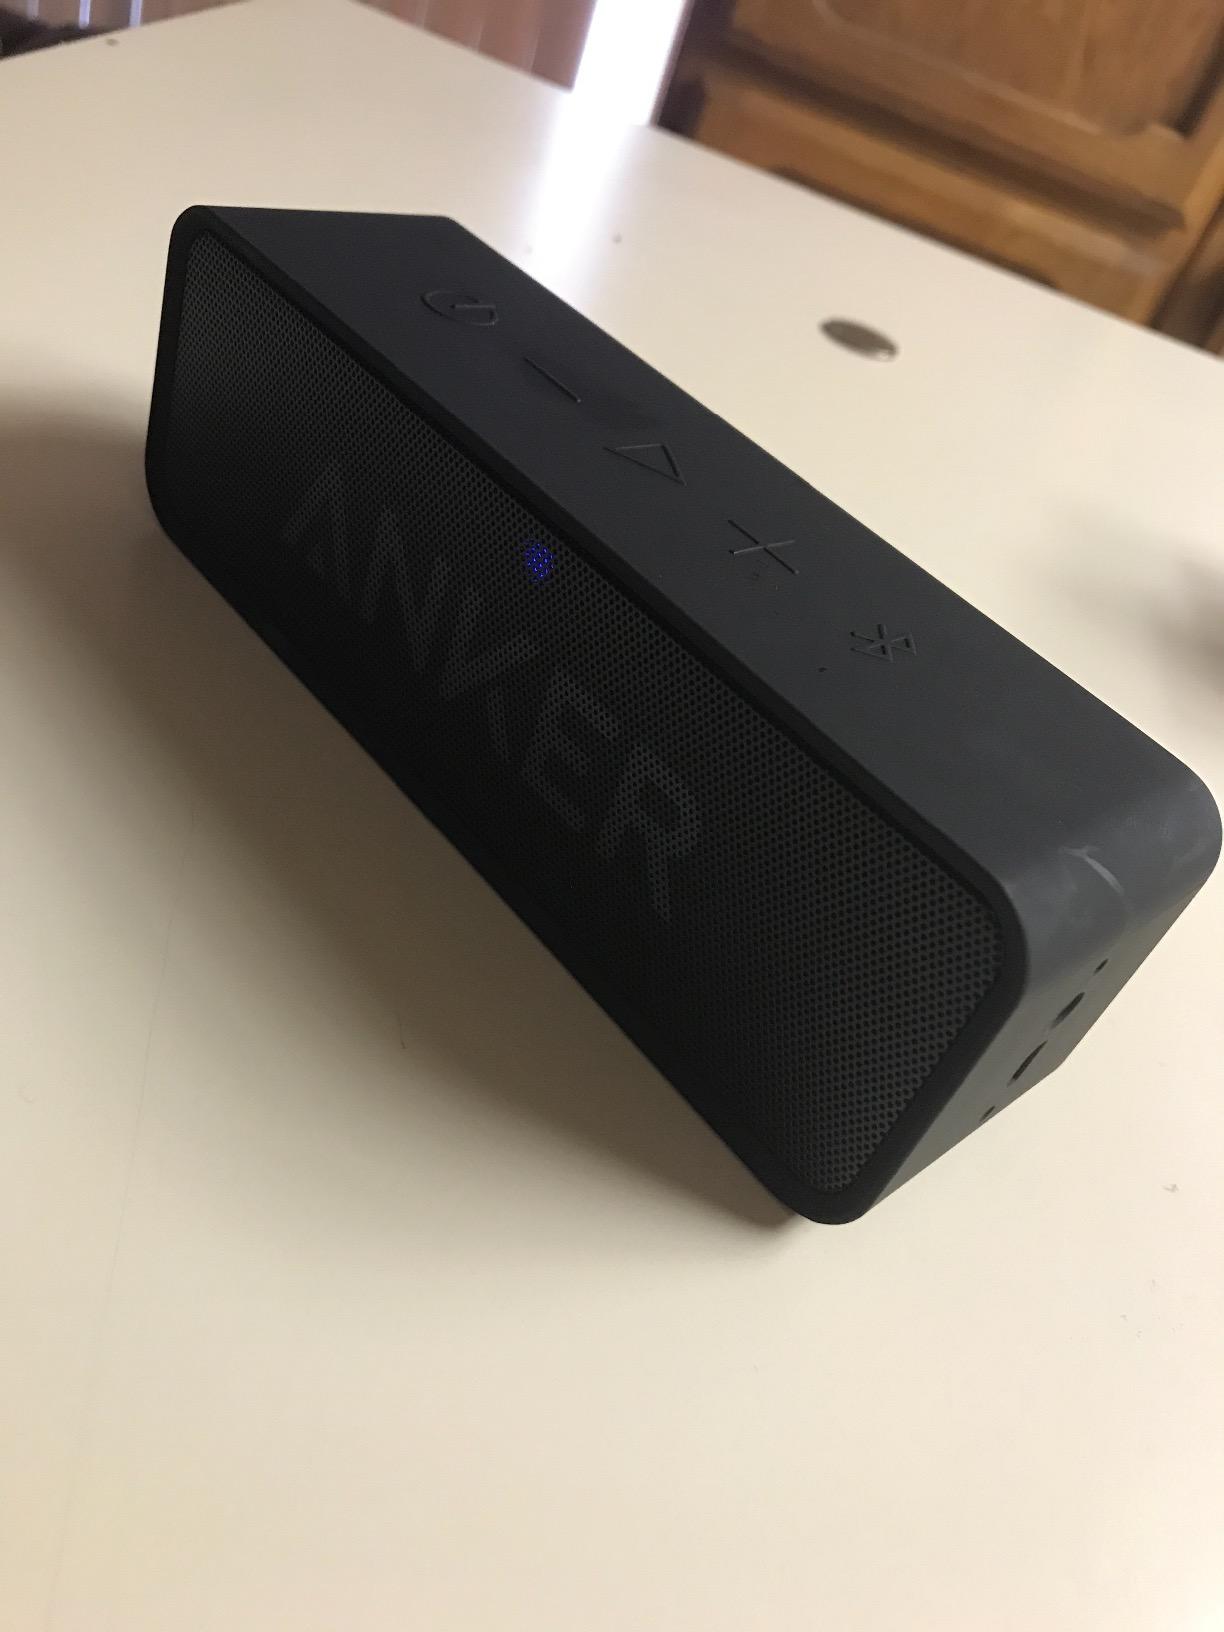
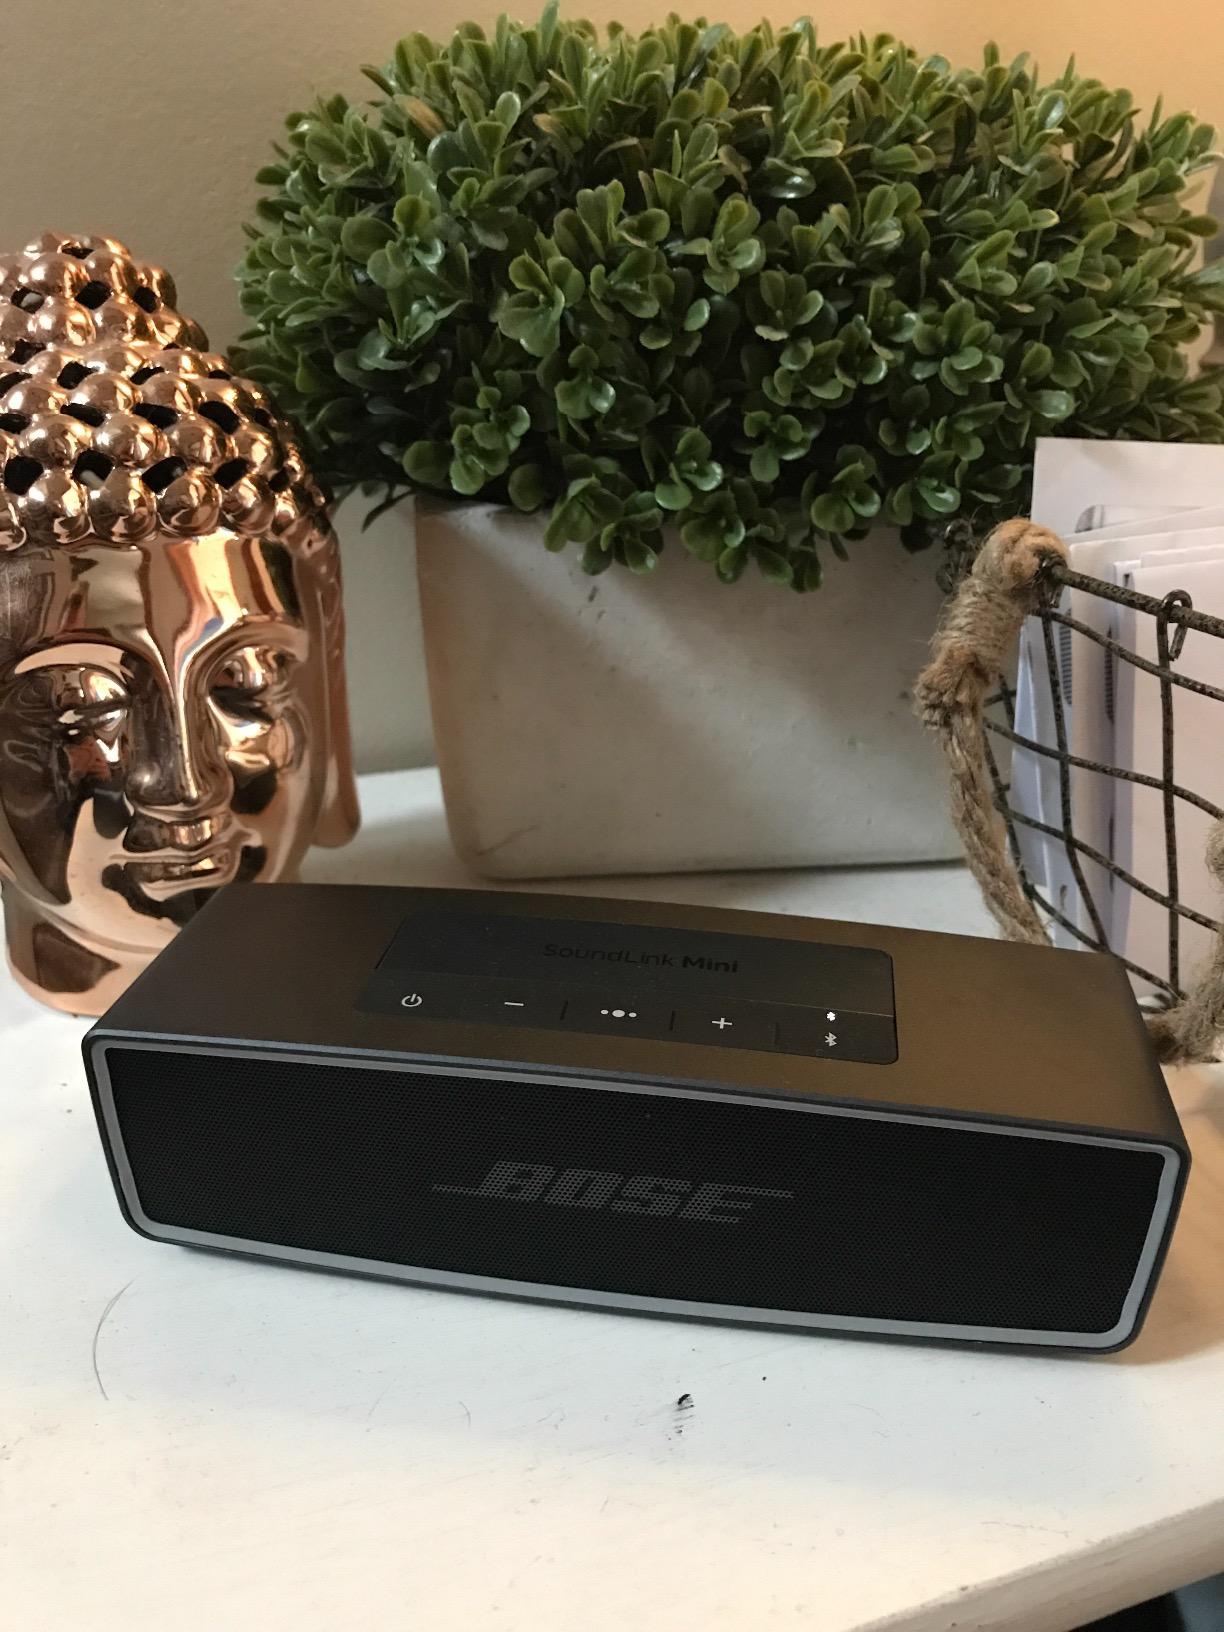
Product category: speaker
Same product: no